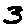
Label: 3